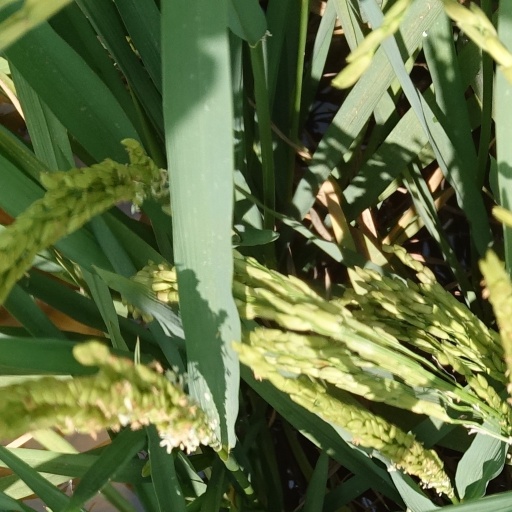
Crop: rice